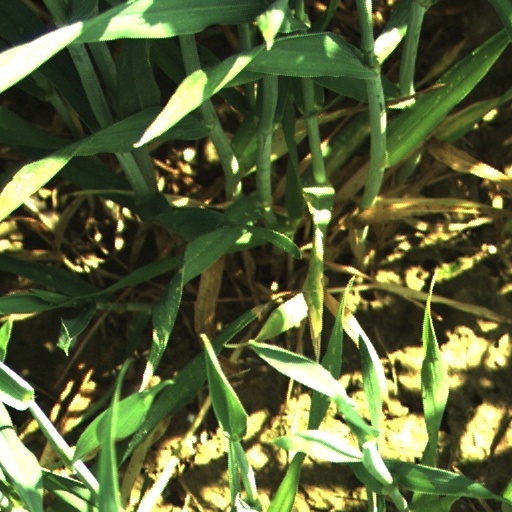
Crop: wheat